William I, Elector of Hesse

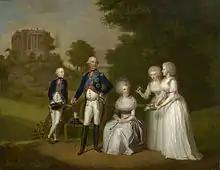
Wilhelm I, his wife, Wilhelmine Caroline and their surviving children: Wilhelm, Marie Friederike and Karoline Amalie

Prince William was born on 3 June 1743 in Kassel, capital of the Landgraviate of Hesse-Kassel in the Holy Roman Empire. Born into the House of Hesse, he was the second but eldest surviving son of Prince Frederick of Hesse-Kassel (the future Landgrave Frederick II) and his wife, Princess Mary of Great Britain. A former heir to the landgraviate, also named William, had died in infancy in 1742; therefore, hopes were high for the future of the new heir apparent. He had two younger brothers: Prince Charles and Prince Frederick.